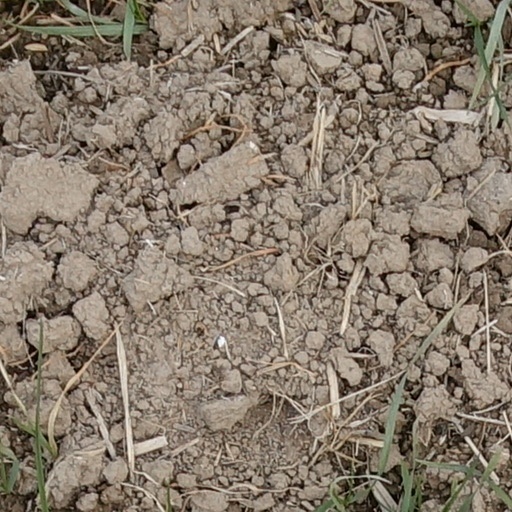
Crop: wheat